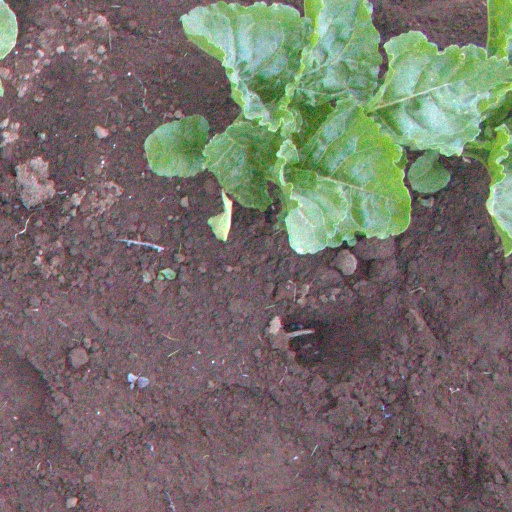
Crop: sugar beet